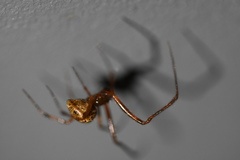
Species: Parasteatoda_tepidariorum